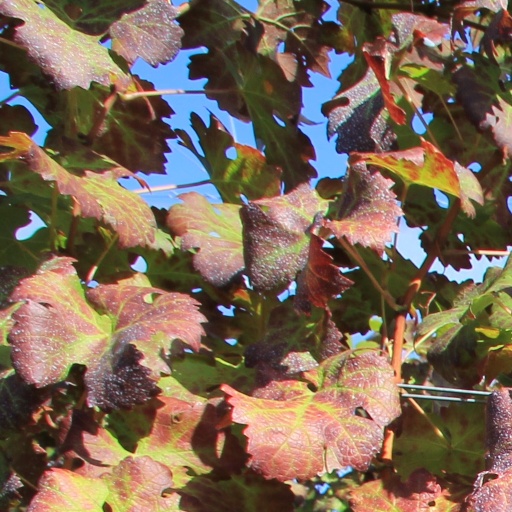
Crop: grape